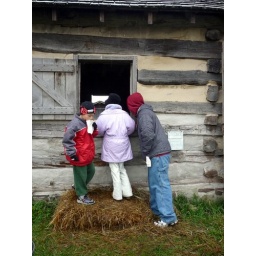
Old Bedford Village: Looking in the barn at goats and horses